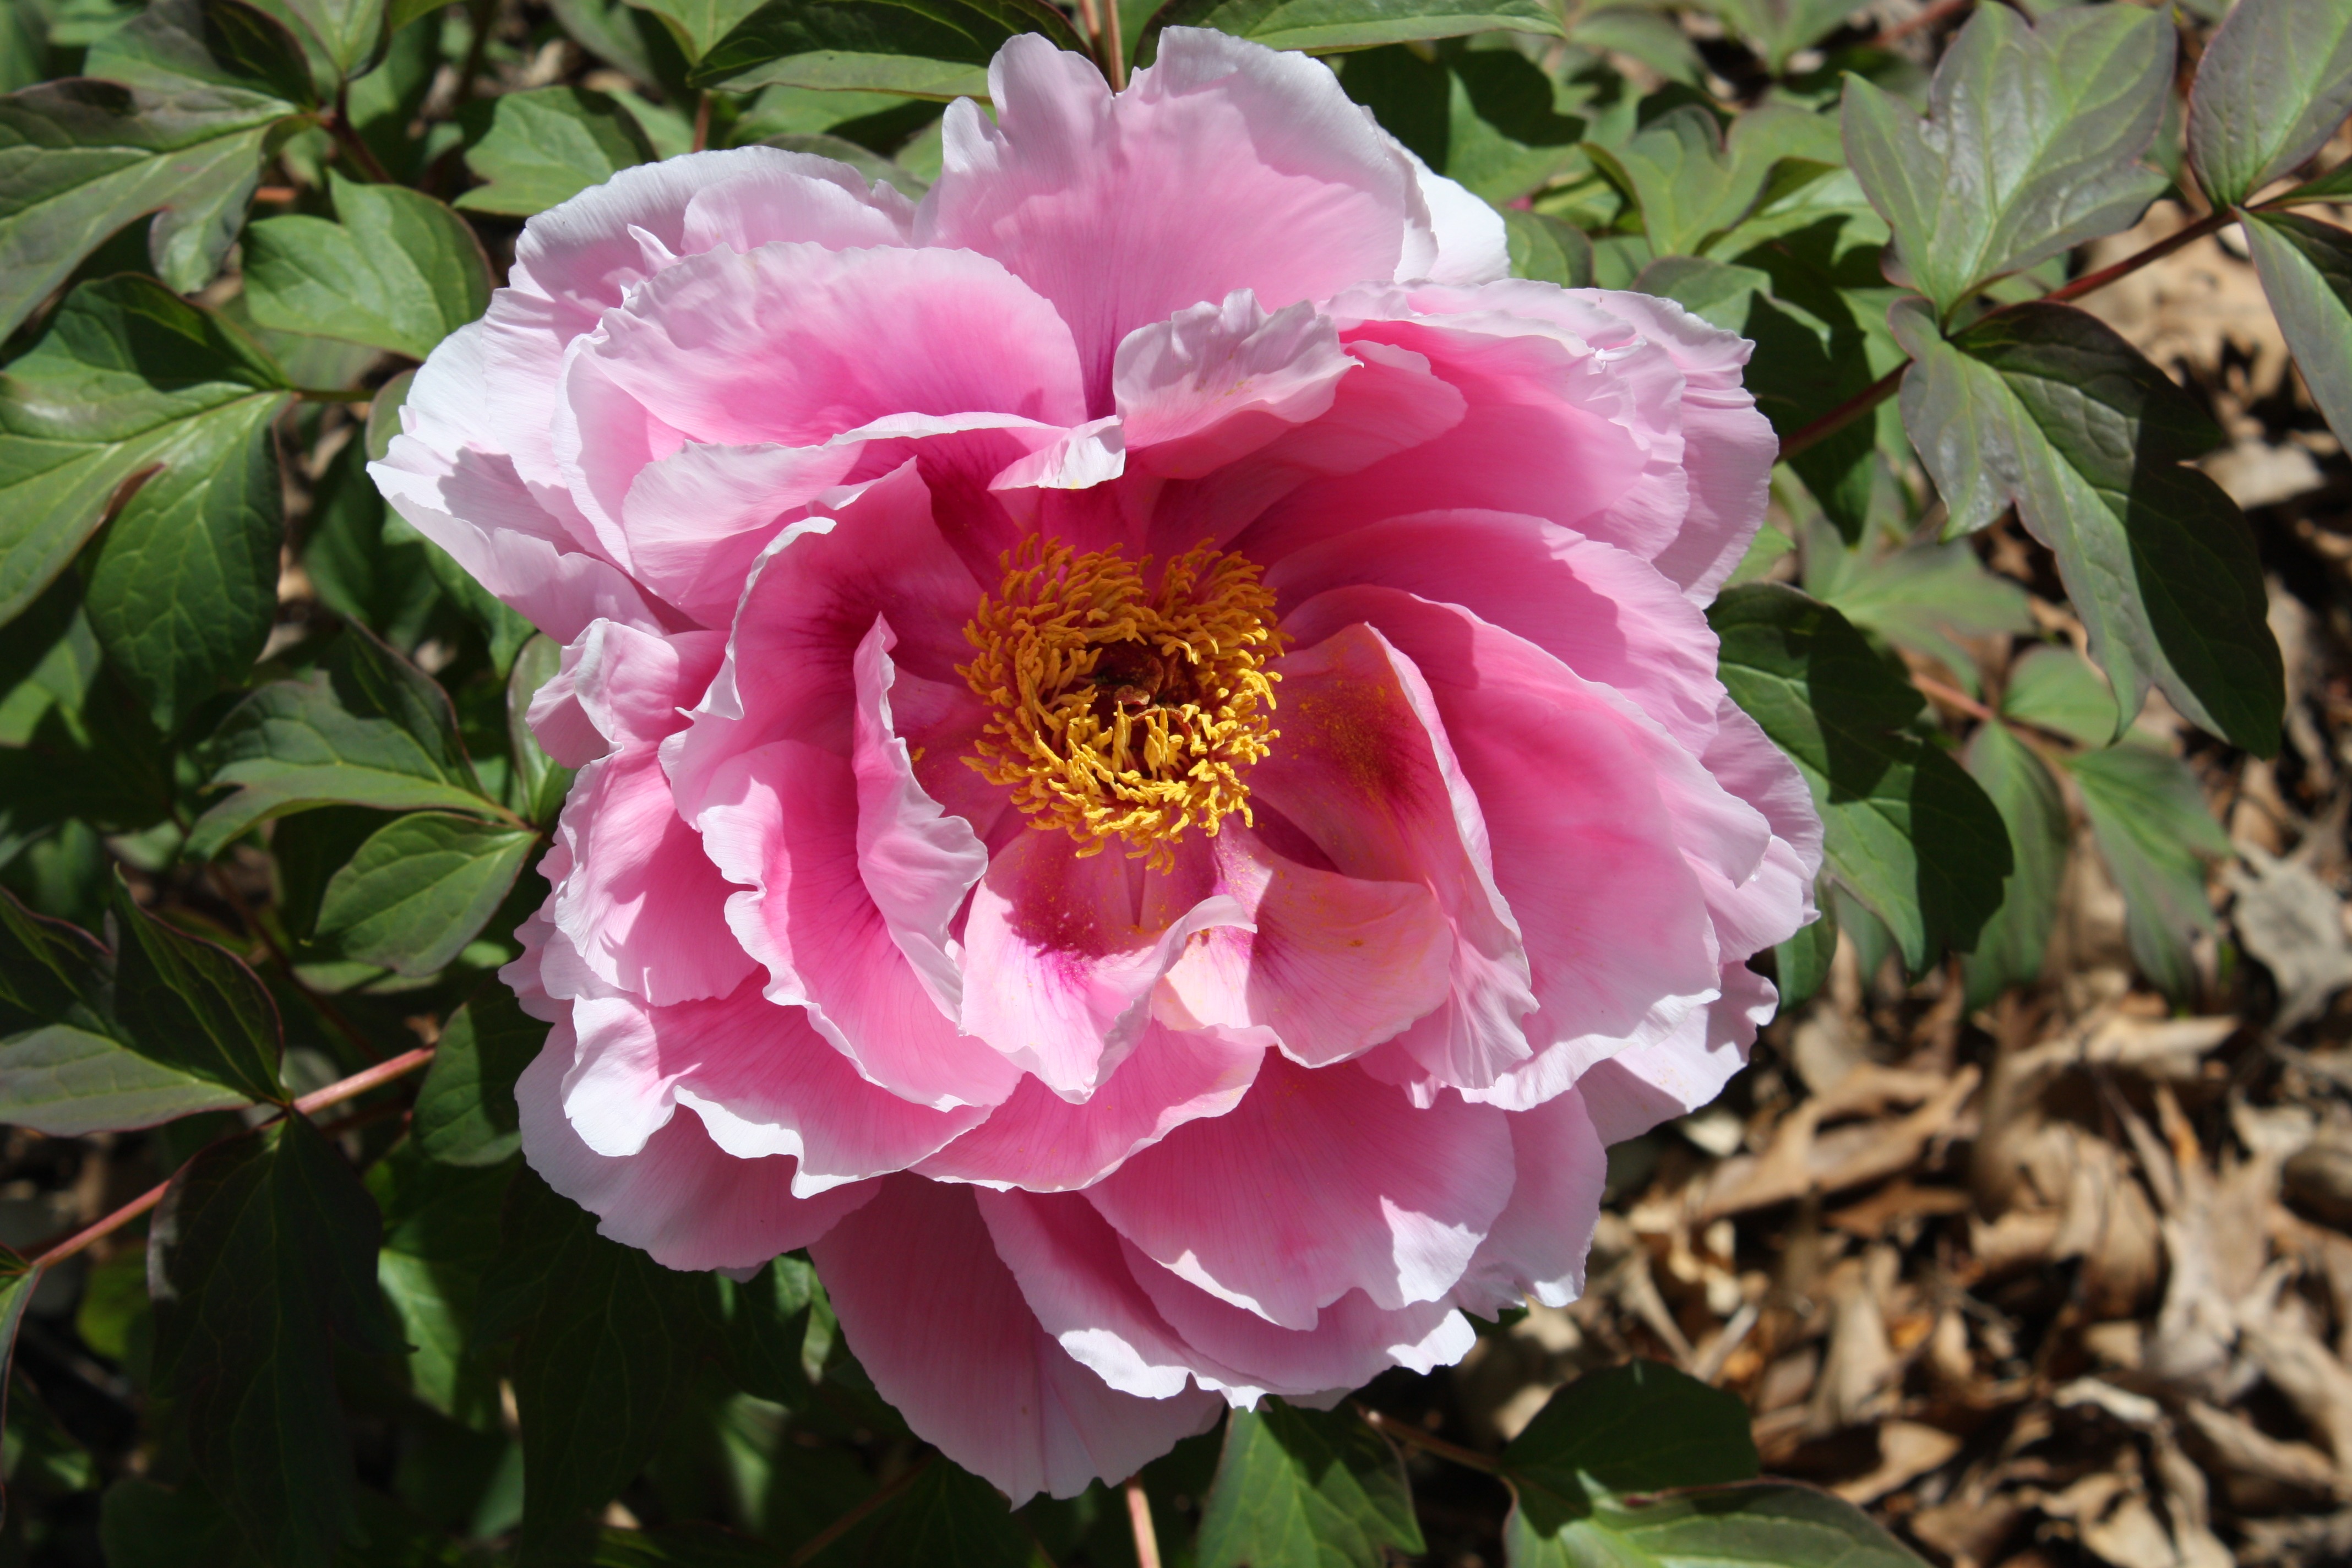
nature, blossom, plant, stem, leaf, flower, petal, bloom, floral, environment, rose, herb, natural, botany, agriculture, garden, flora, botanical, wildflower, outdoors, gardening, vegetation, shrub, horticulture, peony, floribunda, organic, flowering plant, garden roses, rose family, land plant, rosa centifolia, camellia sasanqua, peones